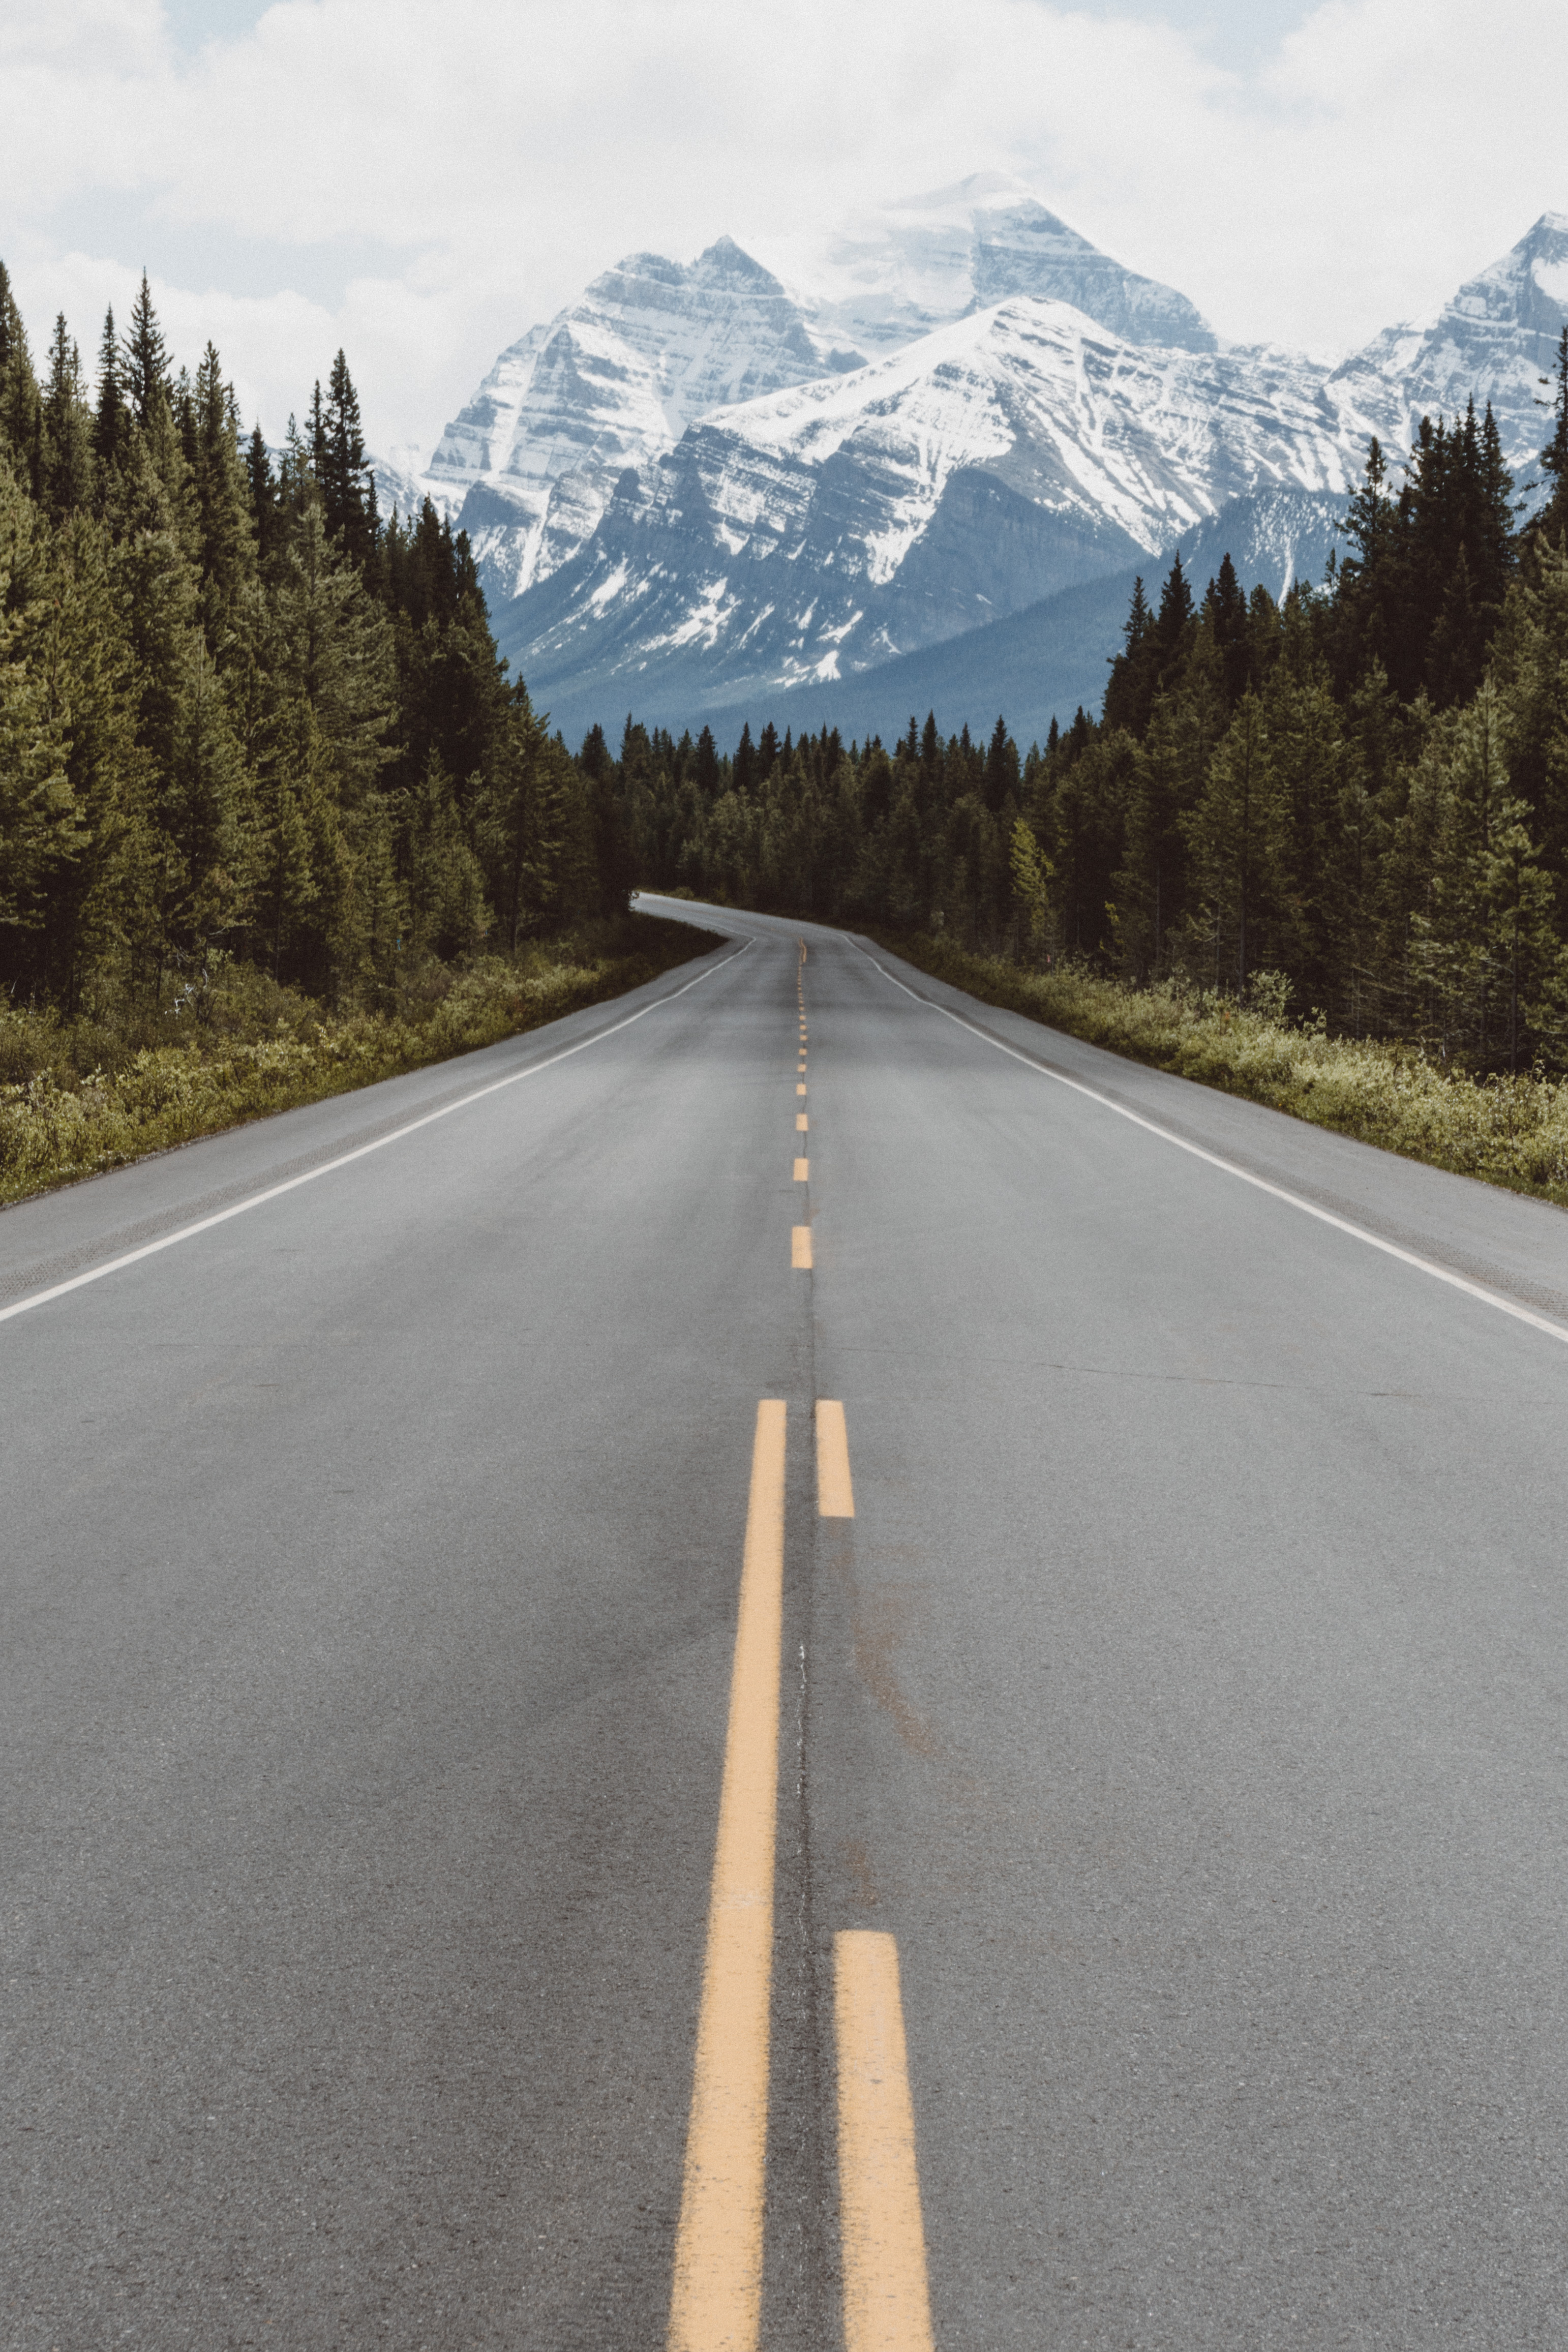
tree, mountain, road, highway, driving, mountain range, asphalt, travel, vehicle, trip, lane, road trip, infrastructure, mountain pass, road surface, nonbuilding structure, controlled access highway